Sensory systems in fish

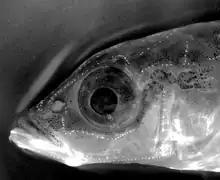
A "three-spined stickleback" with stained neuromasts

The lateral line in fish and aquatic forms of amphibians is a detection system of water currents, consisting mostly of vortices. The lateral line is also sensitive to low-frequency vibrations. It is used primarily for navigation, hunting, and schooling. The mechanoreceptors are hair cells, the same mechanoreceptors for vestibular sense and hearing. Hair cells in fish are used to detect water movements around their bodies. These hair cells are embedded in a jelly-like protrusion called cupula. The hair cells therefore can not be seen and do not appear on the surface of skin. The receptors of the electrical sense are modified hair cells of the lateral line system.